Dain Rauscher Wessels

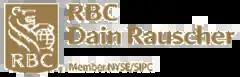
RBC Dain Rauscher logo in use after the acquisition of Dain Rauscher Wessels by Royal Bank of Canada in 2000

In 1997, Dain Rauscher was formed from the merger of Dain Bosworth and Rauscher Pierce Refsnes Inc., both of which were owned by Interra Financial Inc. The combined firm had more than 1,200 brokers and institutional salespeople, focused primarily on the midwestern United States.